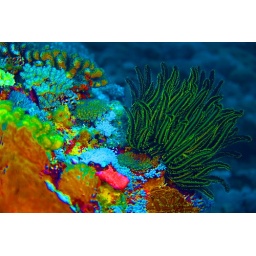
Beautiful under water animal